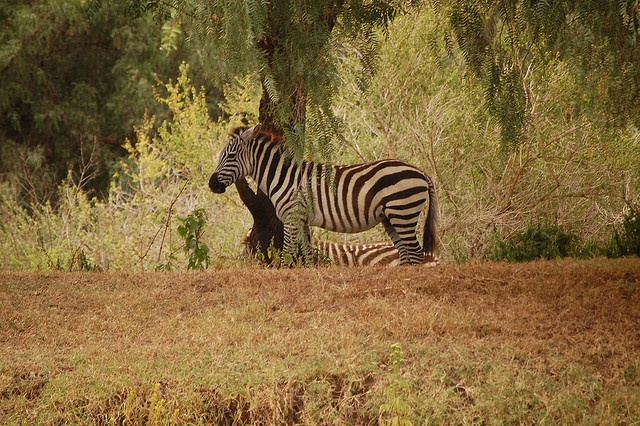
A zebra standing next to a tree on a grass covered field.
There are some zebras standing by a tree
A zebra standing on grass next to a tree.
There is no photo here to provide a description for.
A zebra is standing in a field of dry grass out side.